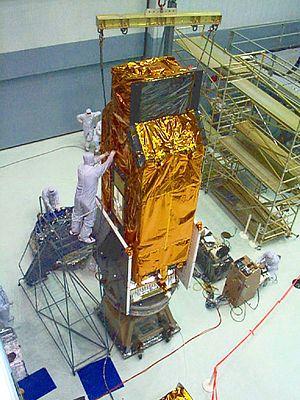
Cette page présente une chronologie des événements qui se sont produits pendant l'année 1999 dans le domaine de l'astronautique.
Le télescope spatial FUSE, acronyme en anglais de Far Ultraviolet Spectroscopic Explorer est un télescope spatial de la NASA, développé et géré par l’université Johns Hopkins avec une petite participation de l’Agence spatiale canadienne et du CNES français. De 1999 à 2007, le spectrographe de FUSE a été utilisé pour produire des spectres électromagnétiques dans le domaine de l’ultraviolet lointain. Ces mesures ont permis notamment d’évaluer le rapport deutérium/hydrogène caractéristique importante du modèle cosmologique, de mesurer les caractéristiques et la distribution des gaz chauds de la Voie lactée ainsi que de l'hydrogène moléculaire présent dans l'espace interstellaire. Le satellite, lancé le 24 juin 1999, s'est arrêté de fonctionner en 2007 à la suite de la défaillance de son système de contrôle d'attitude.